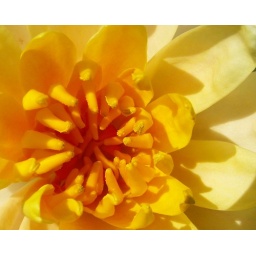
Close up of yellow water lily growing in our pond.